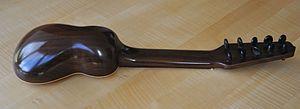
Le charango est un instrument de musique à cordes pincées des peuples autochtones des Andes, inspiré des diverses formes de guitares anciennes apportées par les colons espagnols au XVIᵉ siècle. Il est peut-être originaire de la ville bolivienne de Potosí ou de la ville d'Ayacucho au Pérou au XVIIIᵉ siècle.